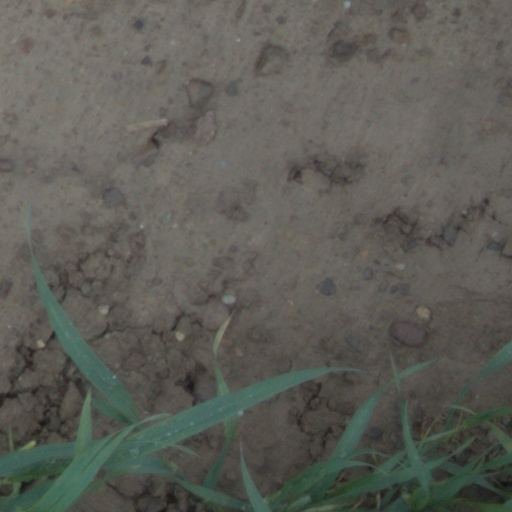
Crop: wheat